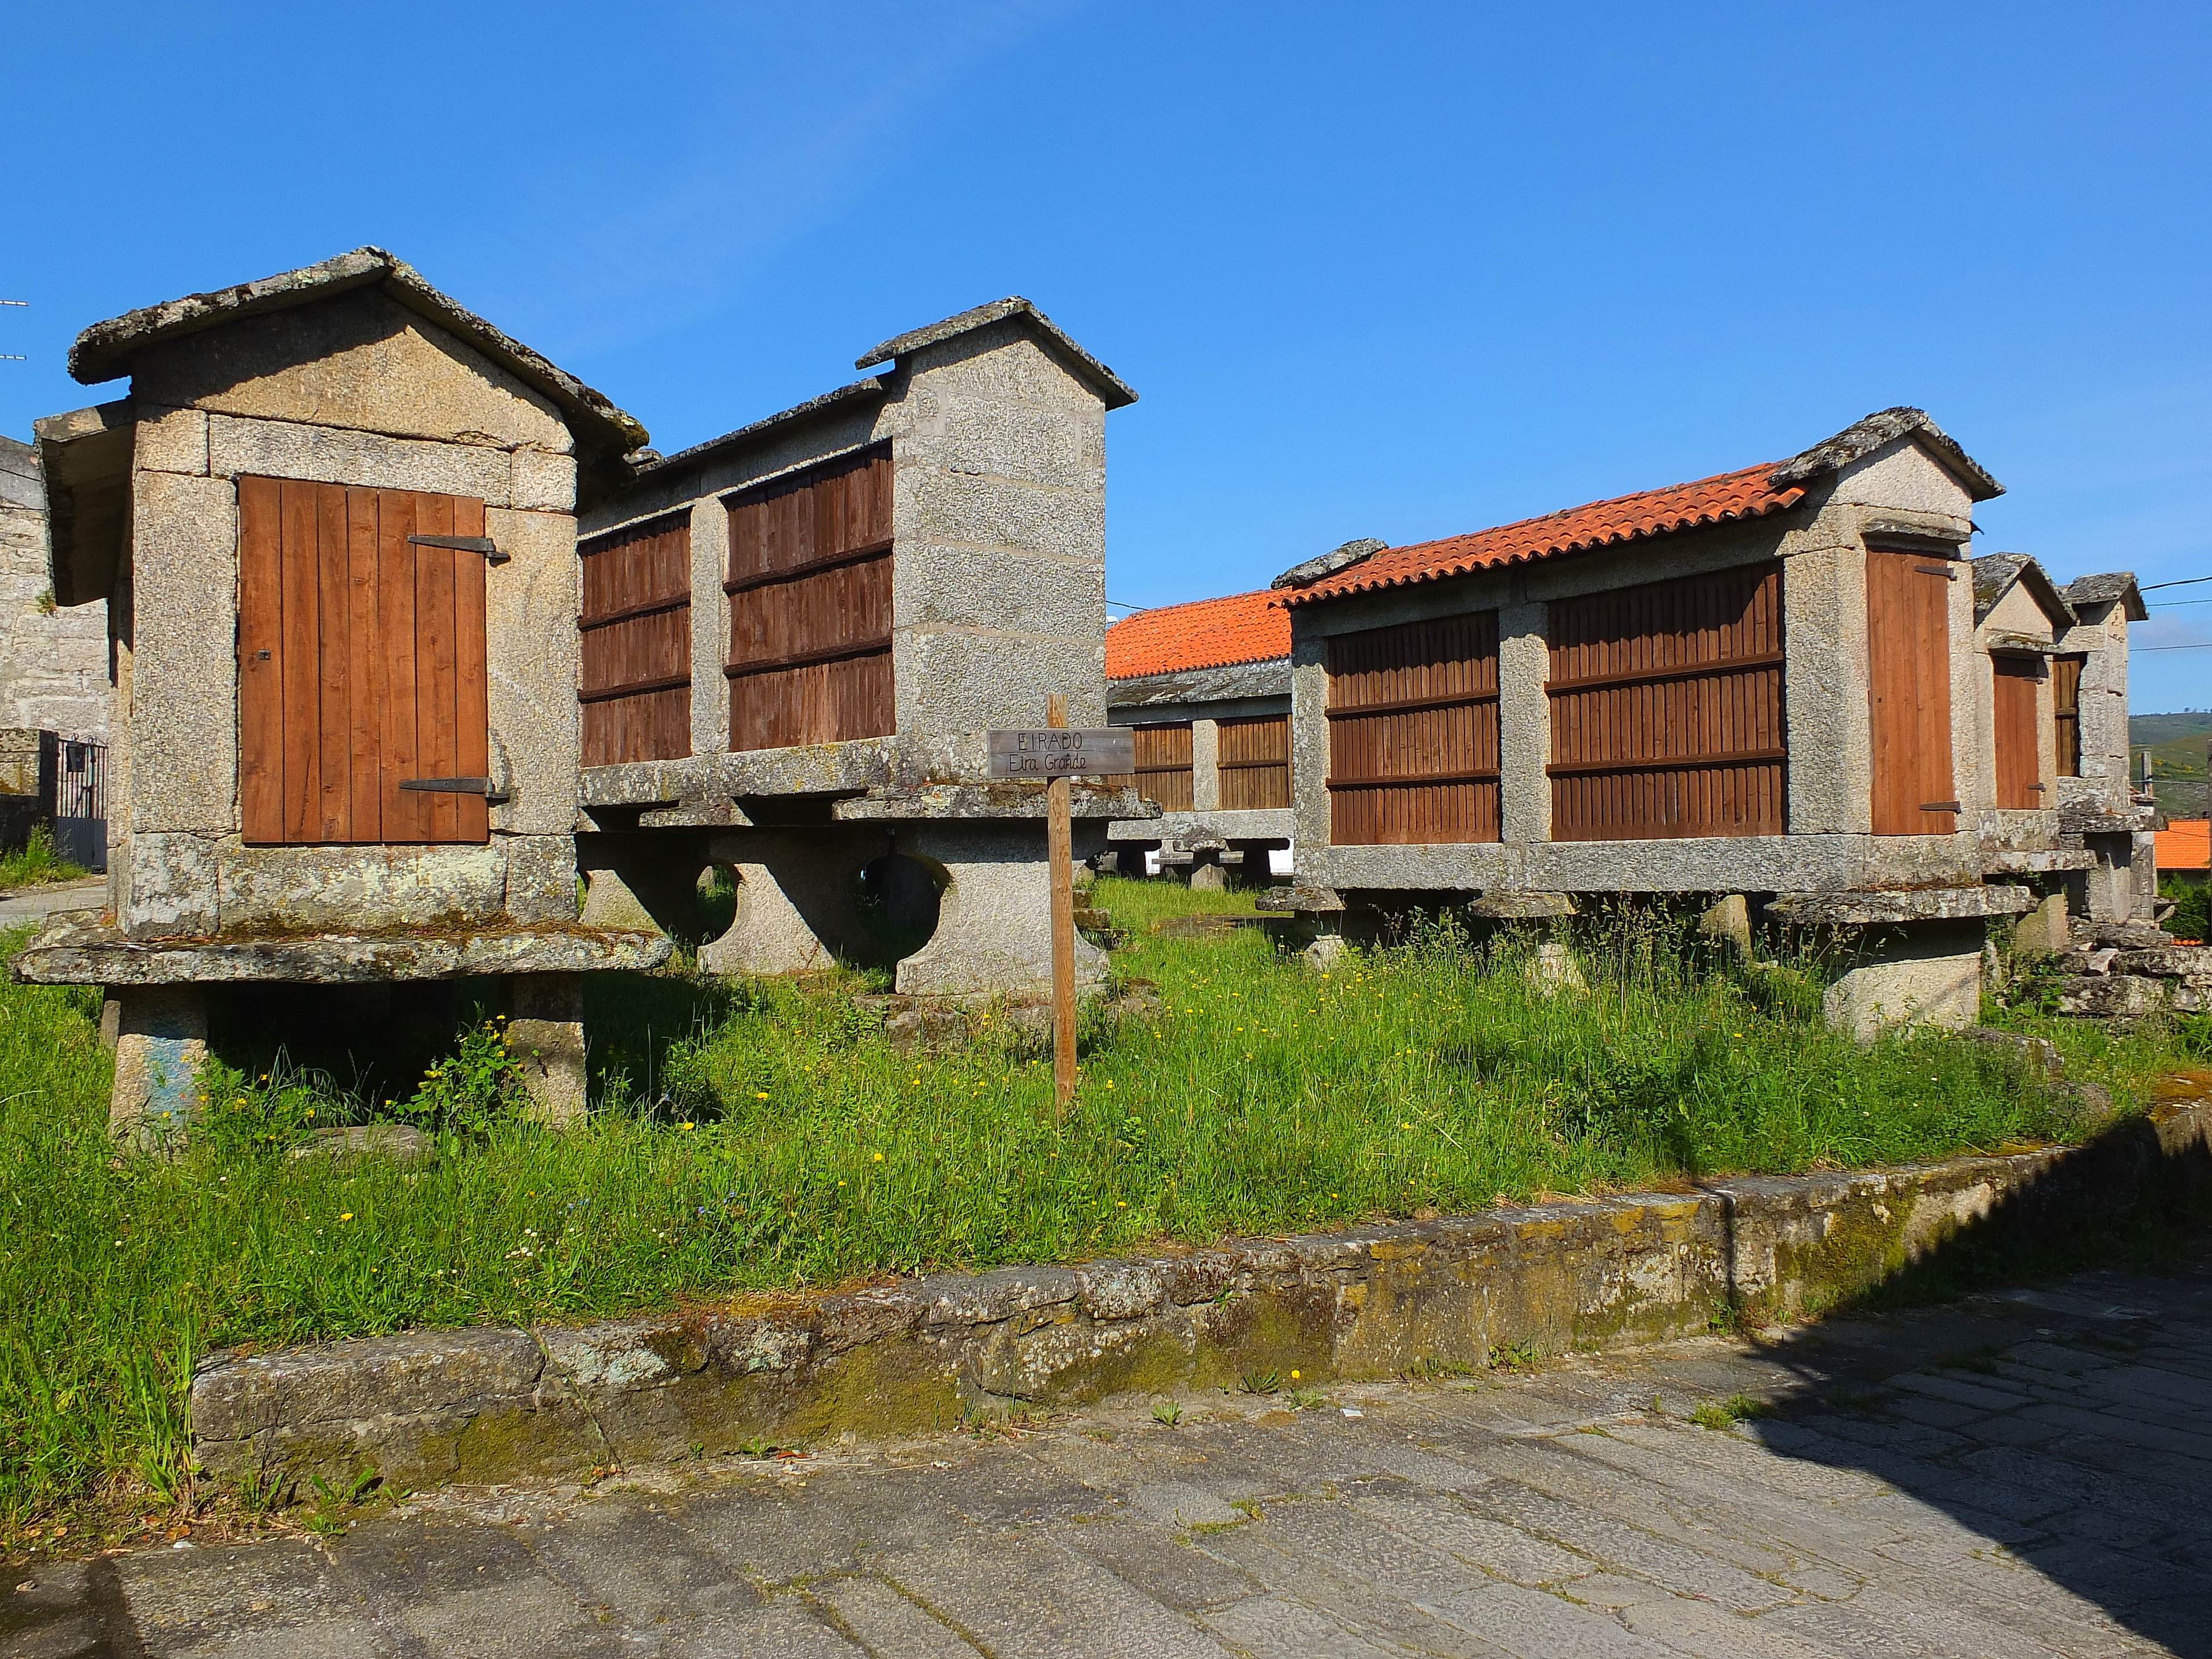
landscape, villa, house, town, building, home, village, cottage, facade, property, waterway, spain, espaa, galicia, pontevedra, paisajes, estate, ggl1, gaby1, pontevedragaliciaespaa, fujifilmxs1, hrreos, canastros, pedre, cerdedo, rural area